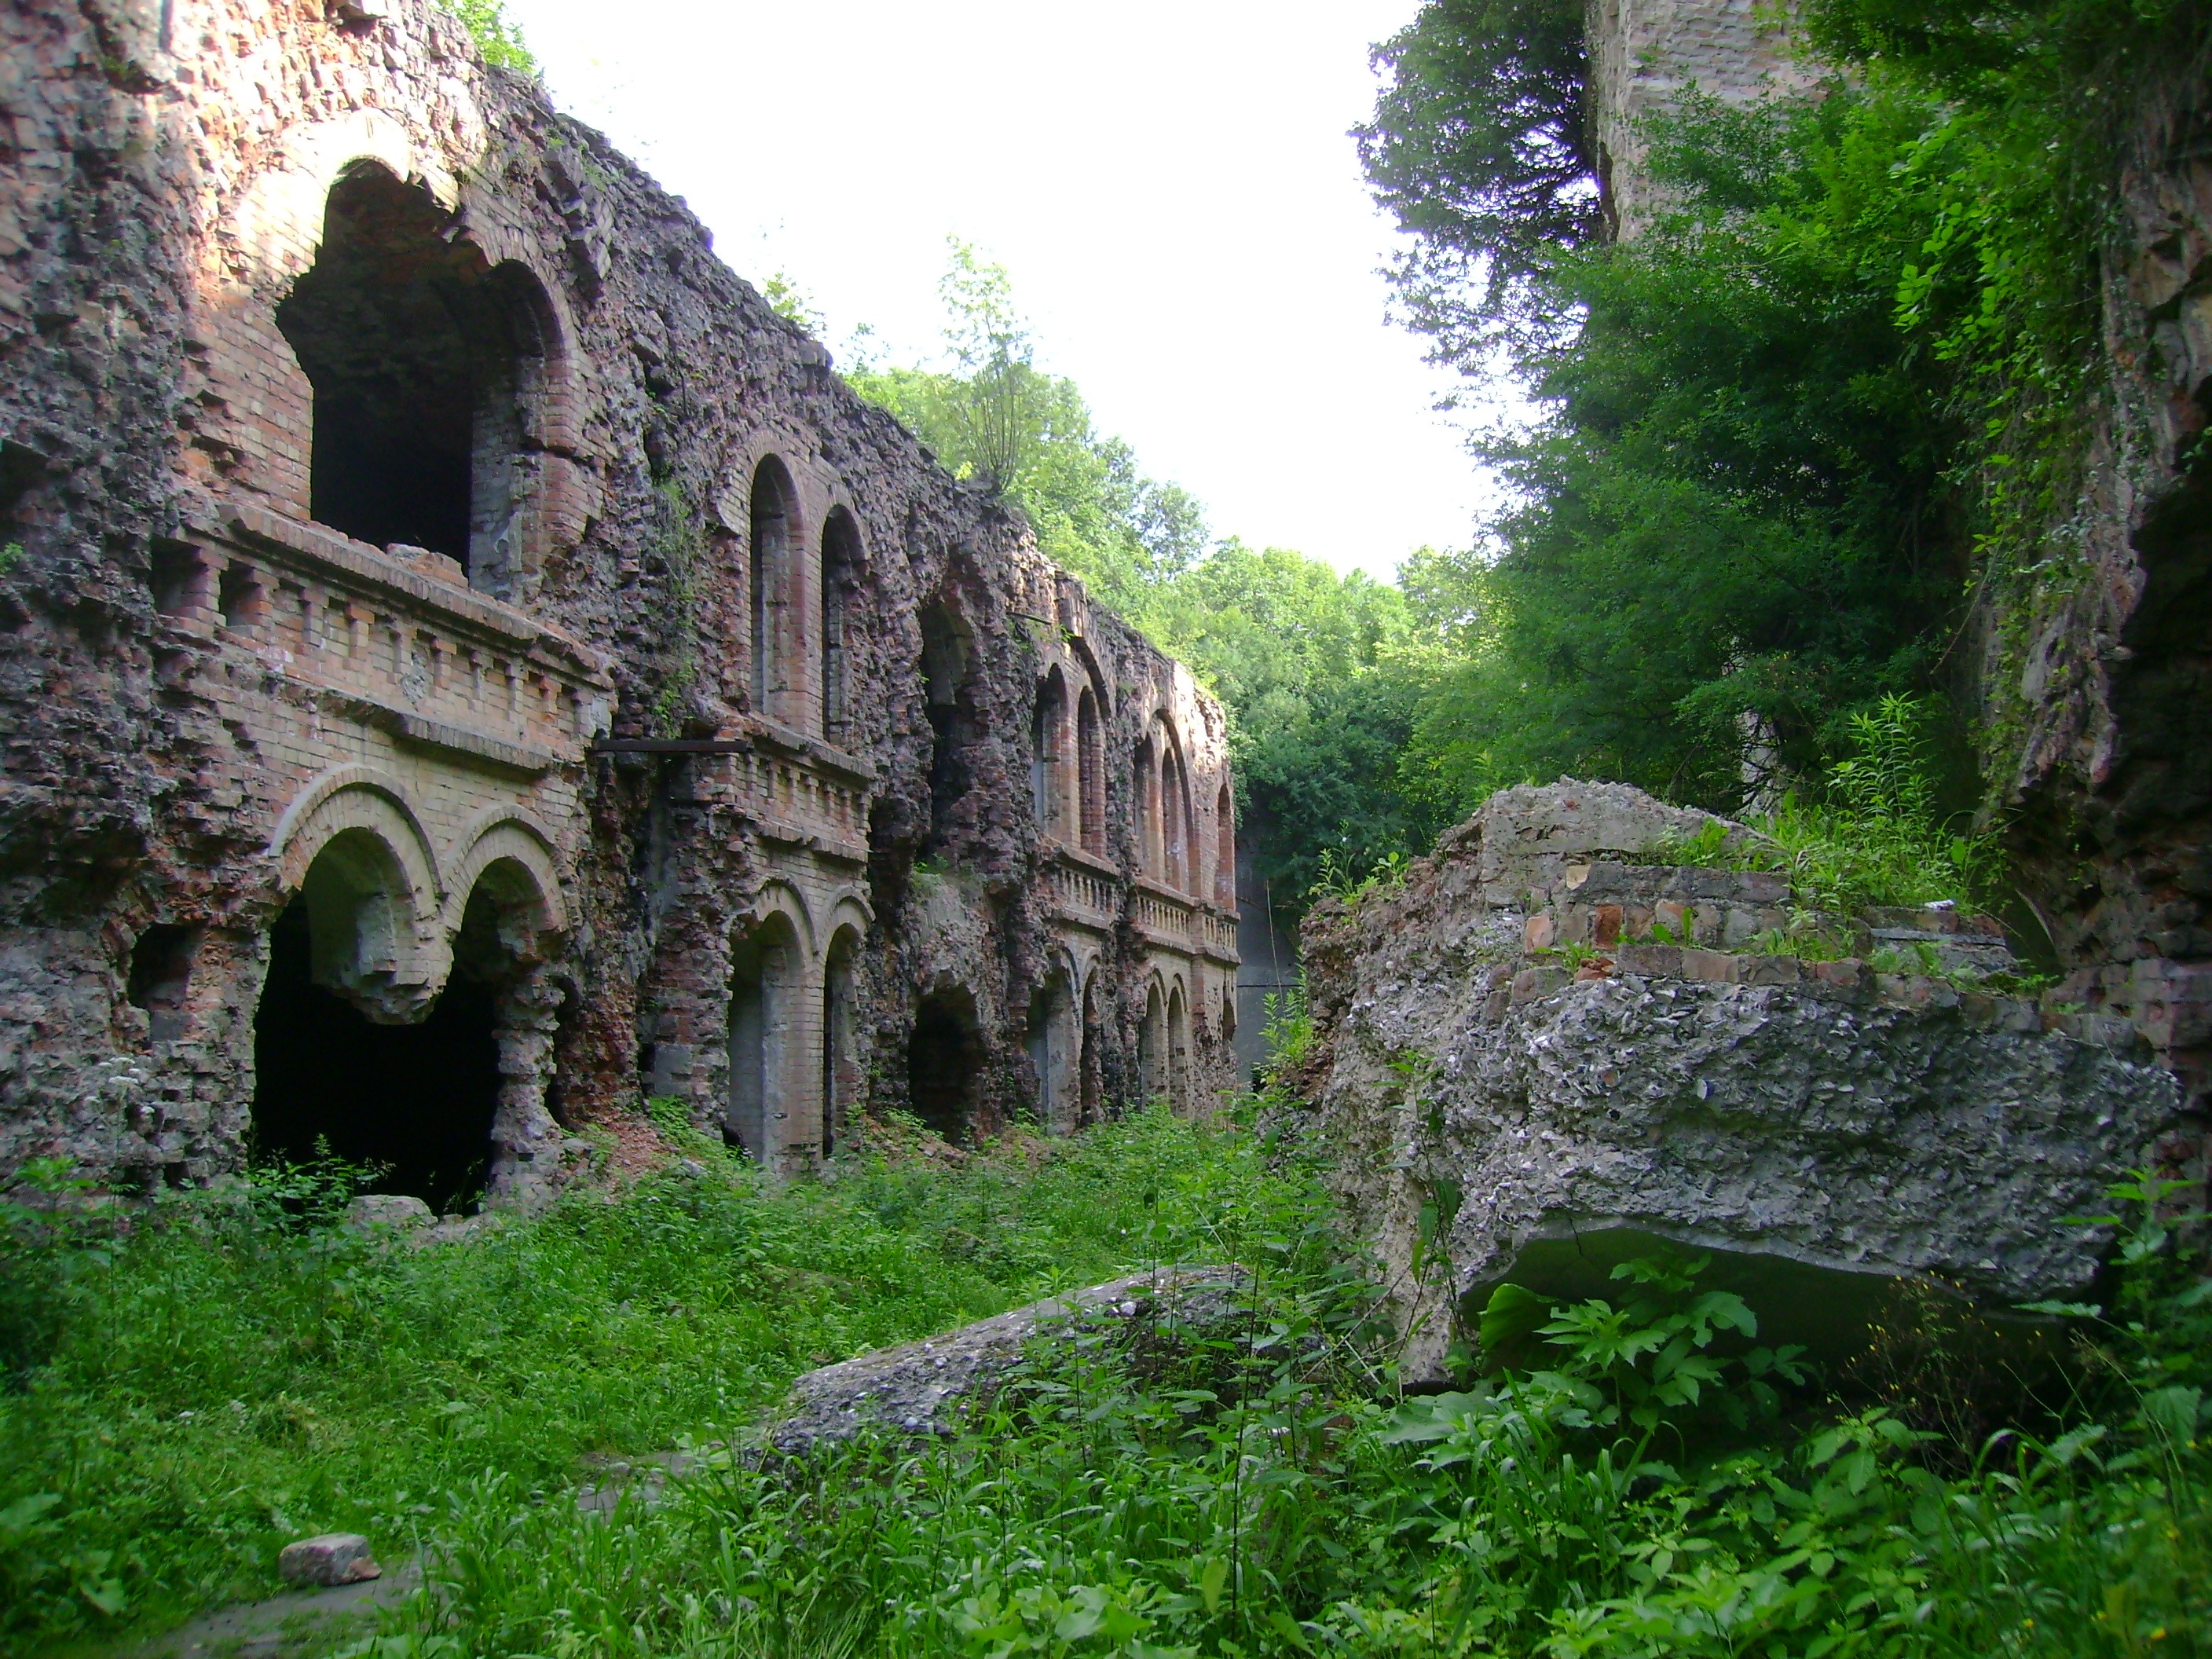
building, village, jungle, place of worship, ruins, monastery, ukraine, fort, abbey, ancient history, tarakan v